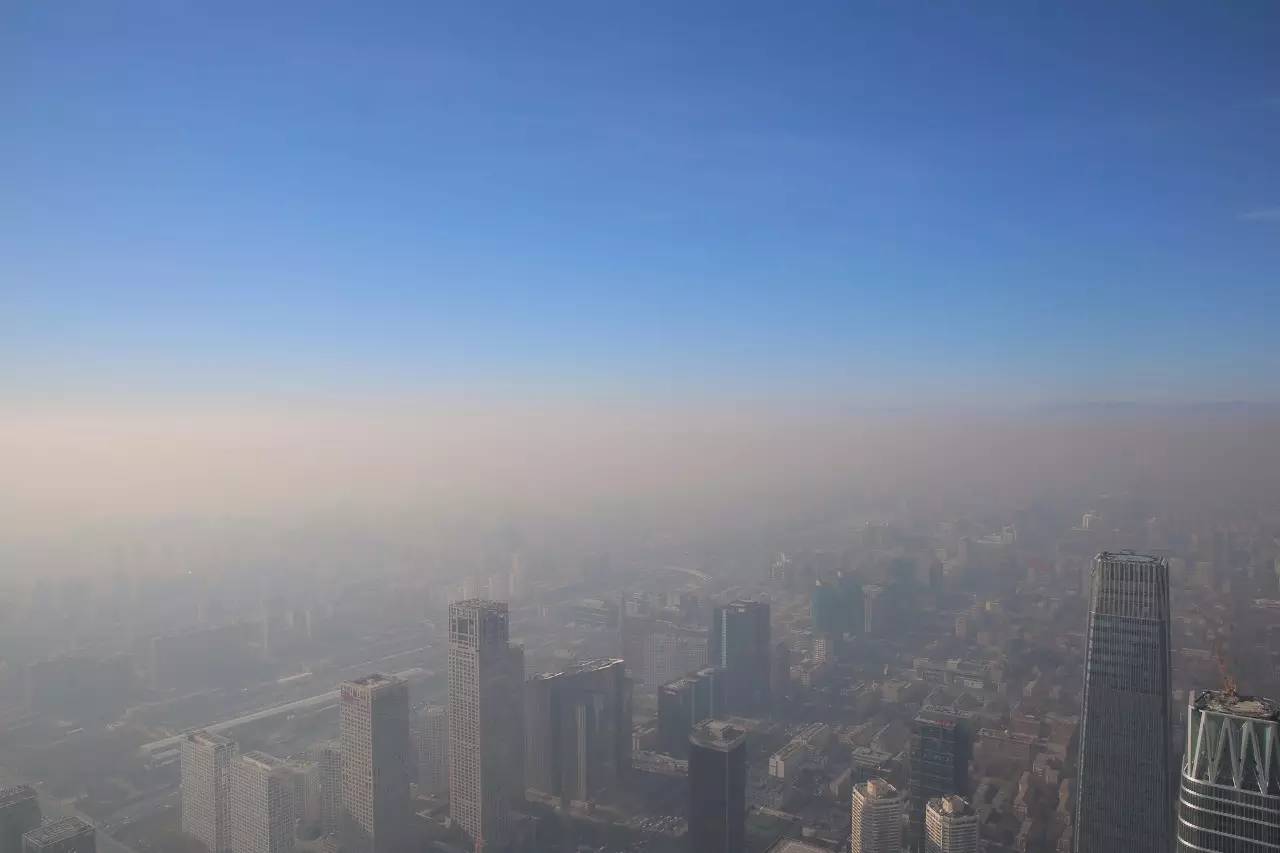
Weather: foggy or hazy